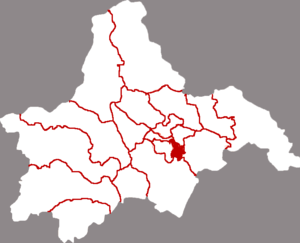
Le district de Qingyang est un district urbain de la ville sous-provinciale de Chengdu, capitale de la province du Sichuan en Chine.